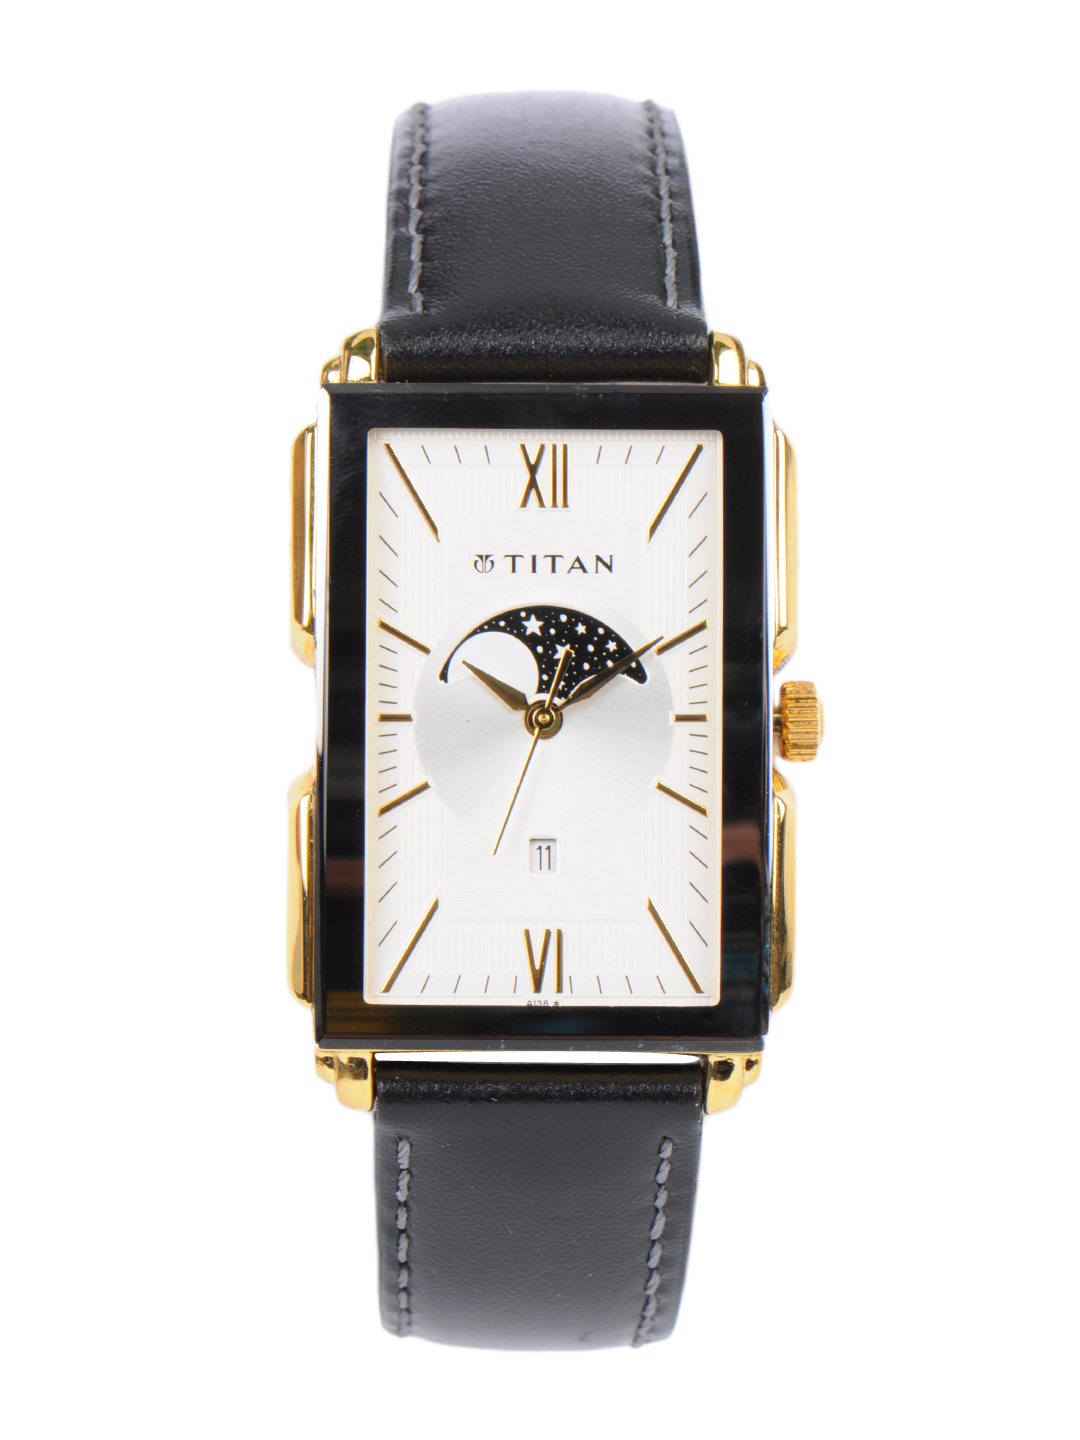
Titan Men White Dial Watch NA1485YL03
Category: Accessories / Watches / Watches
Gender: Men
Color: White
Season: Winter 2016
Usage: Casual